Ford Fiesta S2000

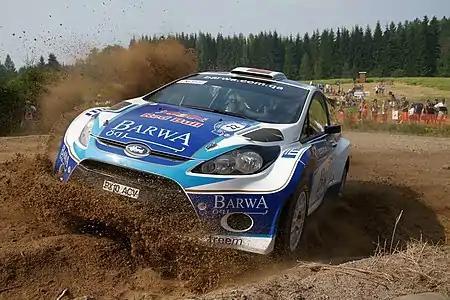
Nasser Al-Attiyah at 2010 Rally Finland

The Ford Fiesta S2000 is a Super 2000 rally car built by M-Sport. It is based upon the Ford Fiesta road car. It made its racing debut at the 78th Rallye Monte Carlo in 2010, with factory team M-Sport and drivers Mikko Hirvonen and Julien Maurin. Hirvonen won the rally.